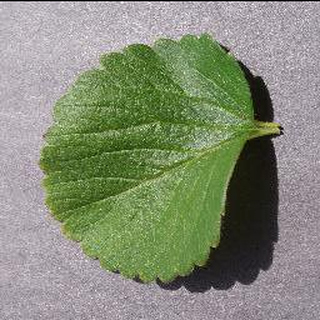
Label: healthy_strawberry